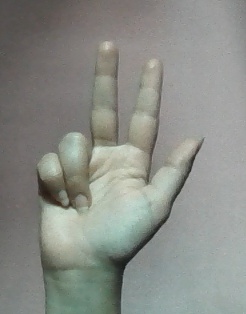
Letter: al